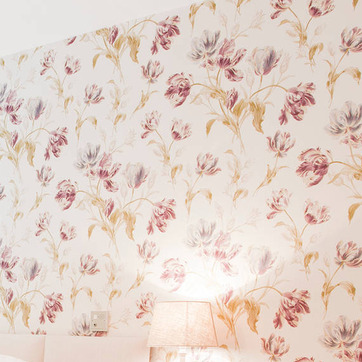
Material: wallpaper